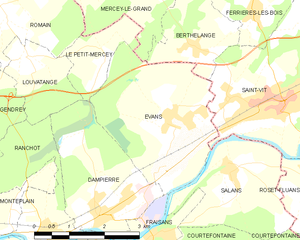
Évans est une commune française située dans le département du Jura, en région Bourgogne-Franche-Comté.